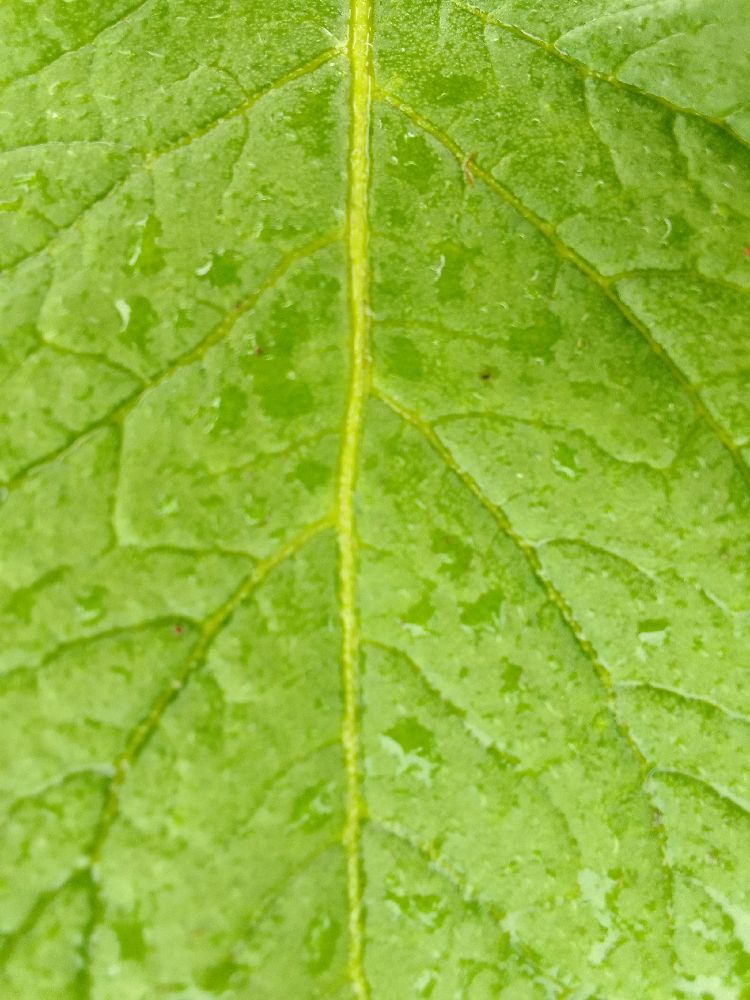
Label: Healthy